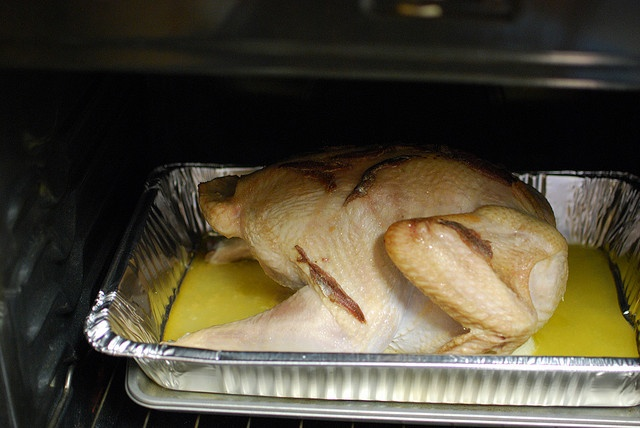
A chicken being roasted in the oven in a tin foil container.
This is an image of a chicken in the oven.
a chicken is baking in some sauce in an oven
A turkey sitting in butter in an aluminum pan.
A chicken in side a container in an oven.